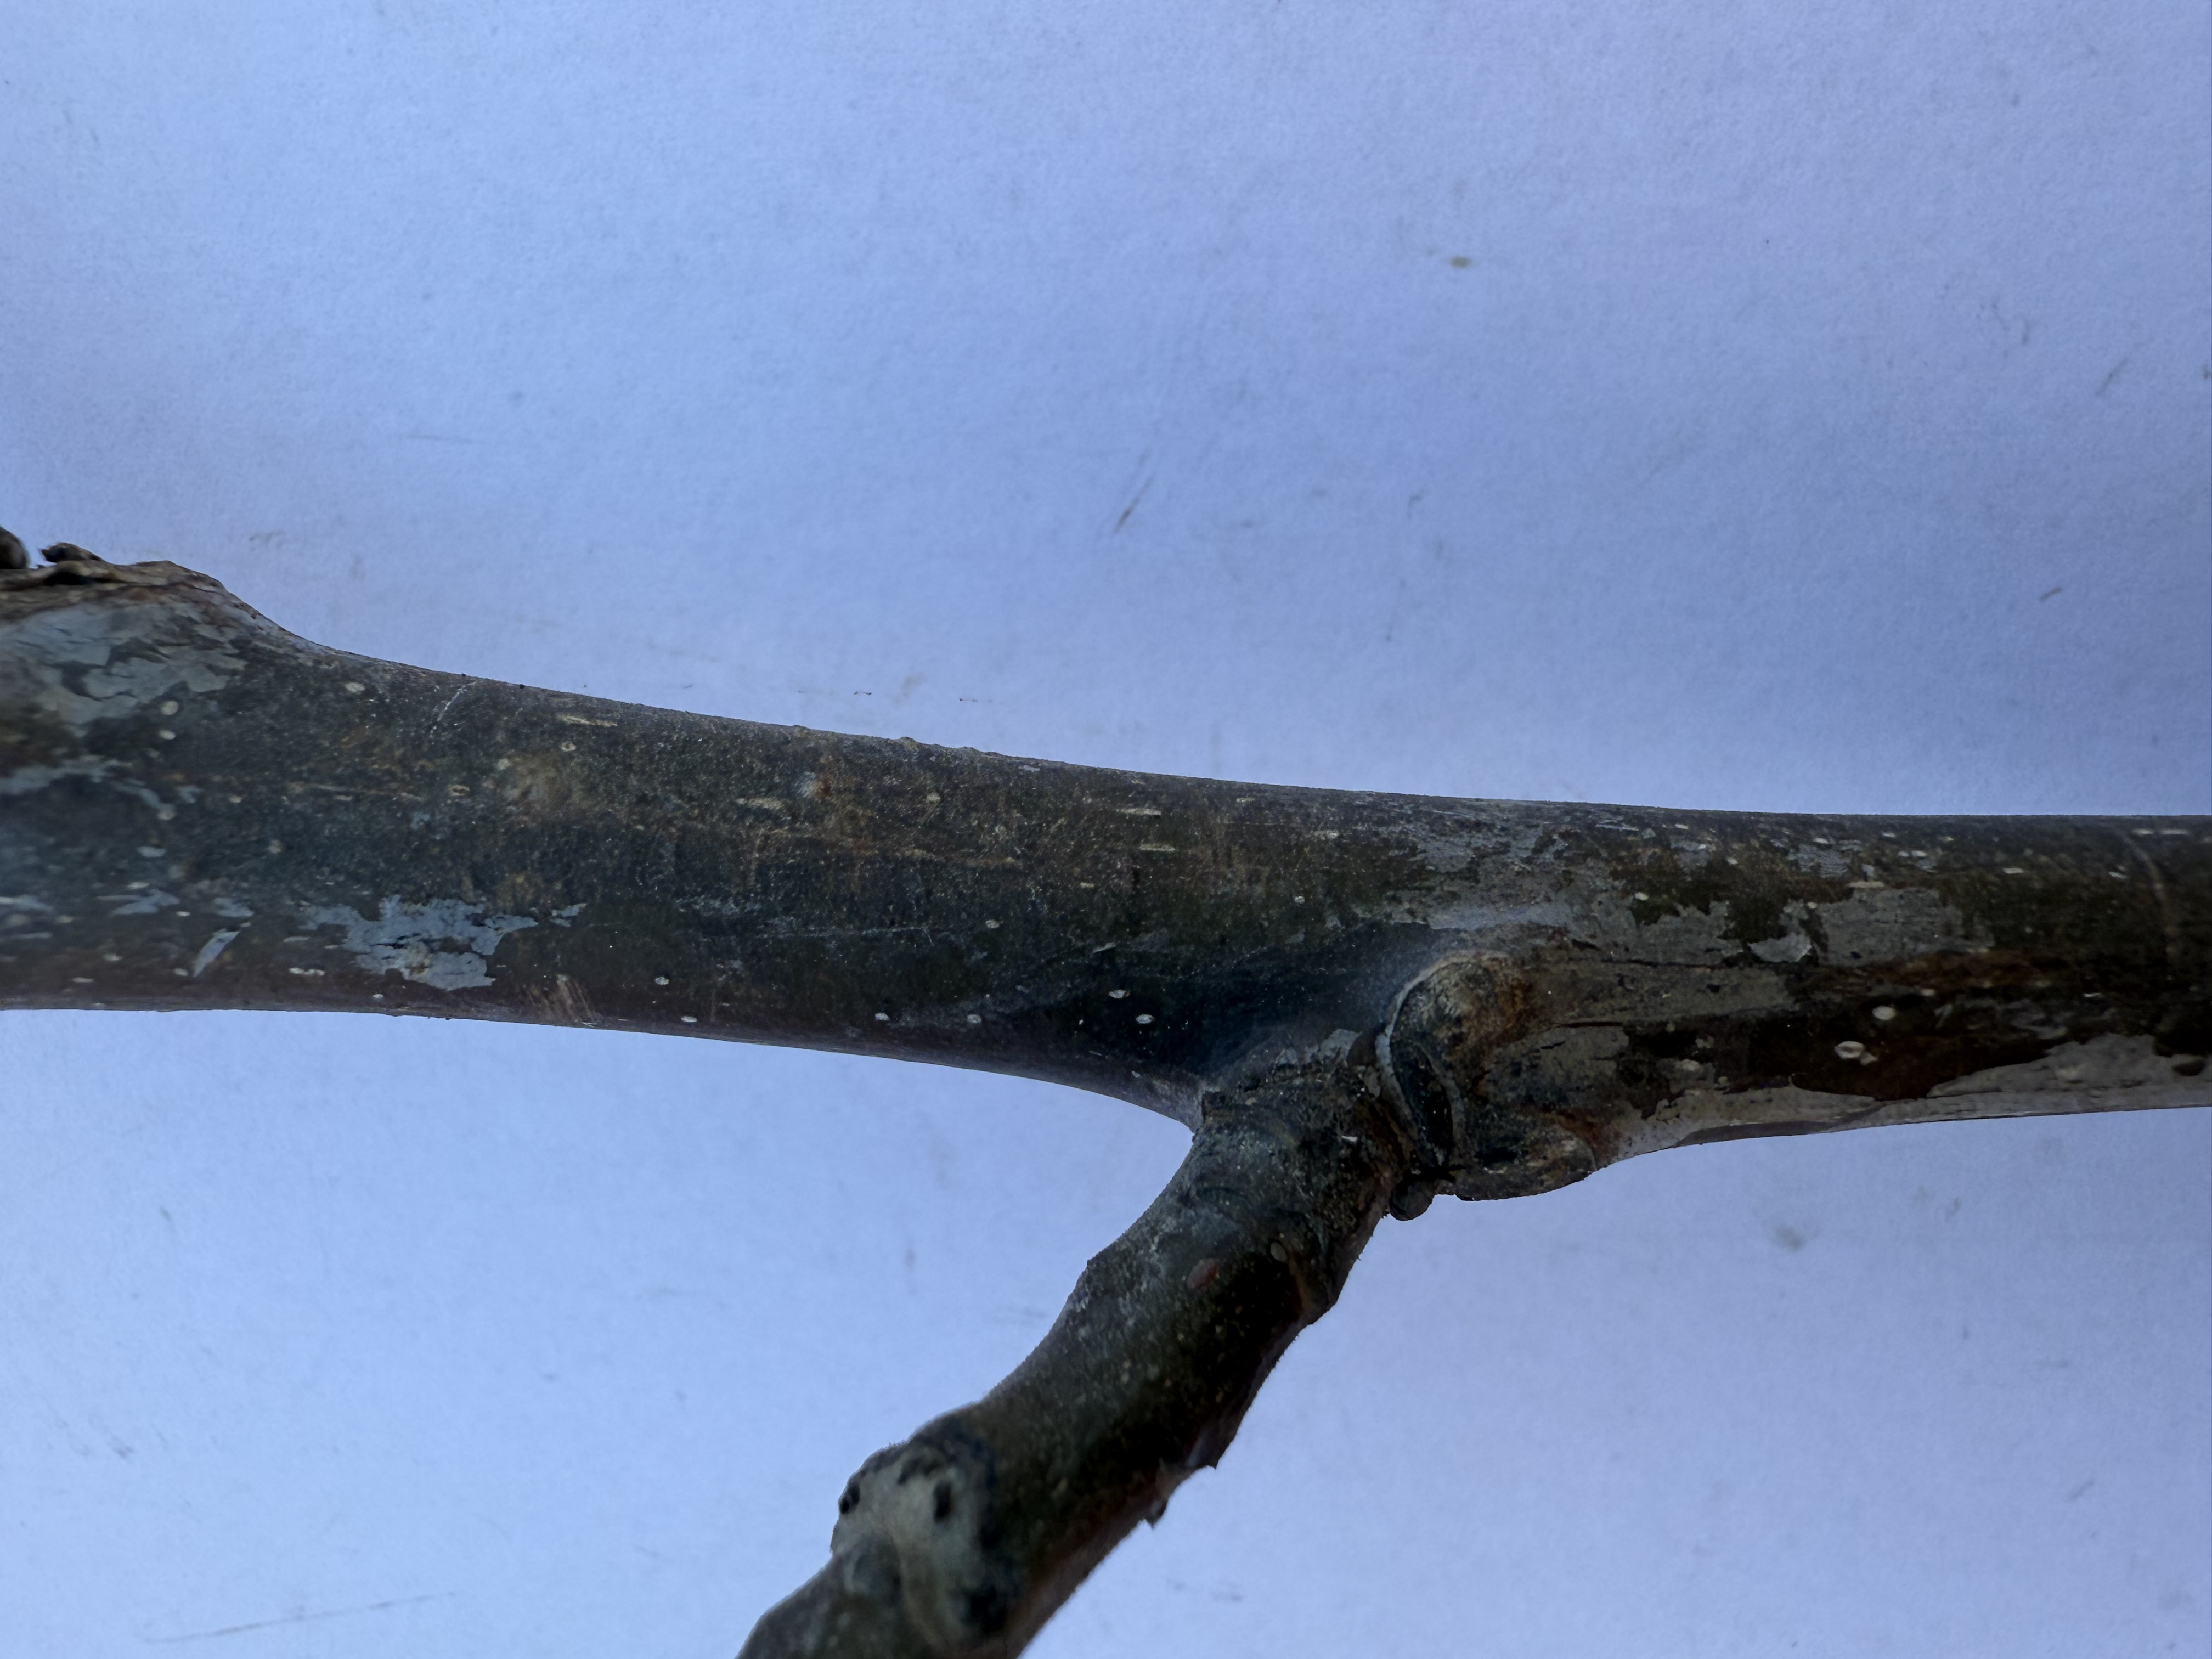
Variety: Bilecik Walnut